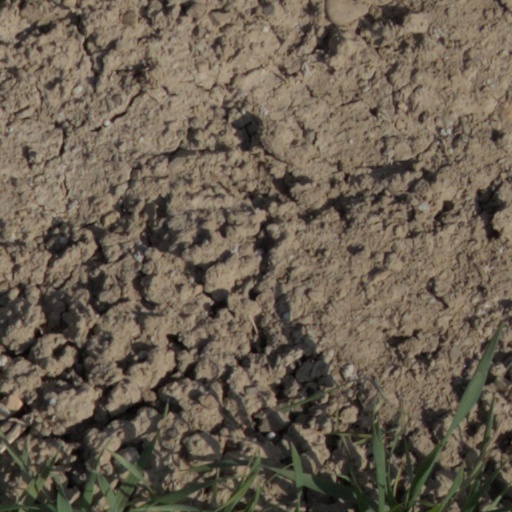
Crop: wheat